Hampton-on-Sea

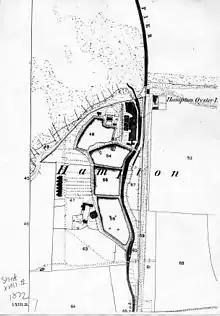
1872 coastline with old pier and oyster fishery

Thomas Kyffin Freeman, owner of the "Herne Bay Argus", formed the Hampton-on-Sea Estate Association Limited in 1879 with £60,000 capital in £10 shares, but only sold 398 shares. He built a bandstand, built foundations for reading rooms and planned tennis courts, a miniature golf course, an archery green and a recreation ground. He organised a sports day with free teas and amusement rides, but too many visitors arrived and he ran out of teas. With builder Thomas Richard Geelong Hoe he planned a housing estate, and a Hampton-on-Sea nameboard was put up at Herne Bay railway station in expectation of this, but then he died in 1880. The company was eventually dissolved in 1905.